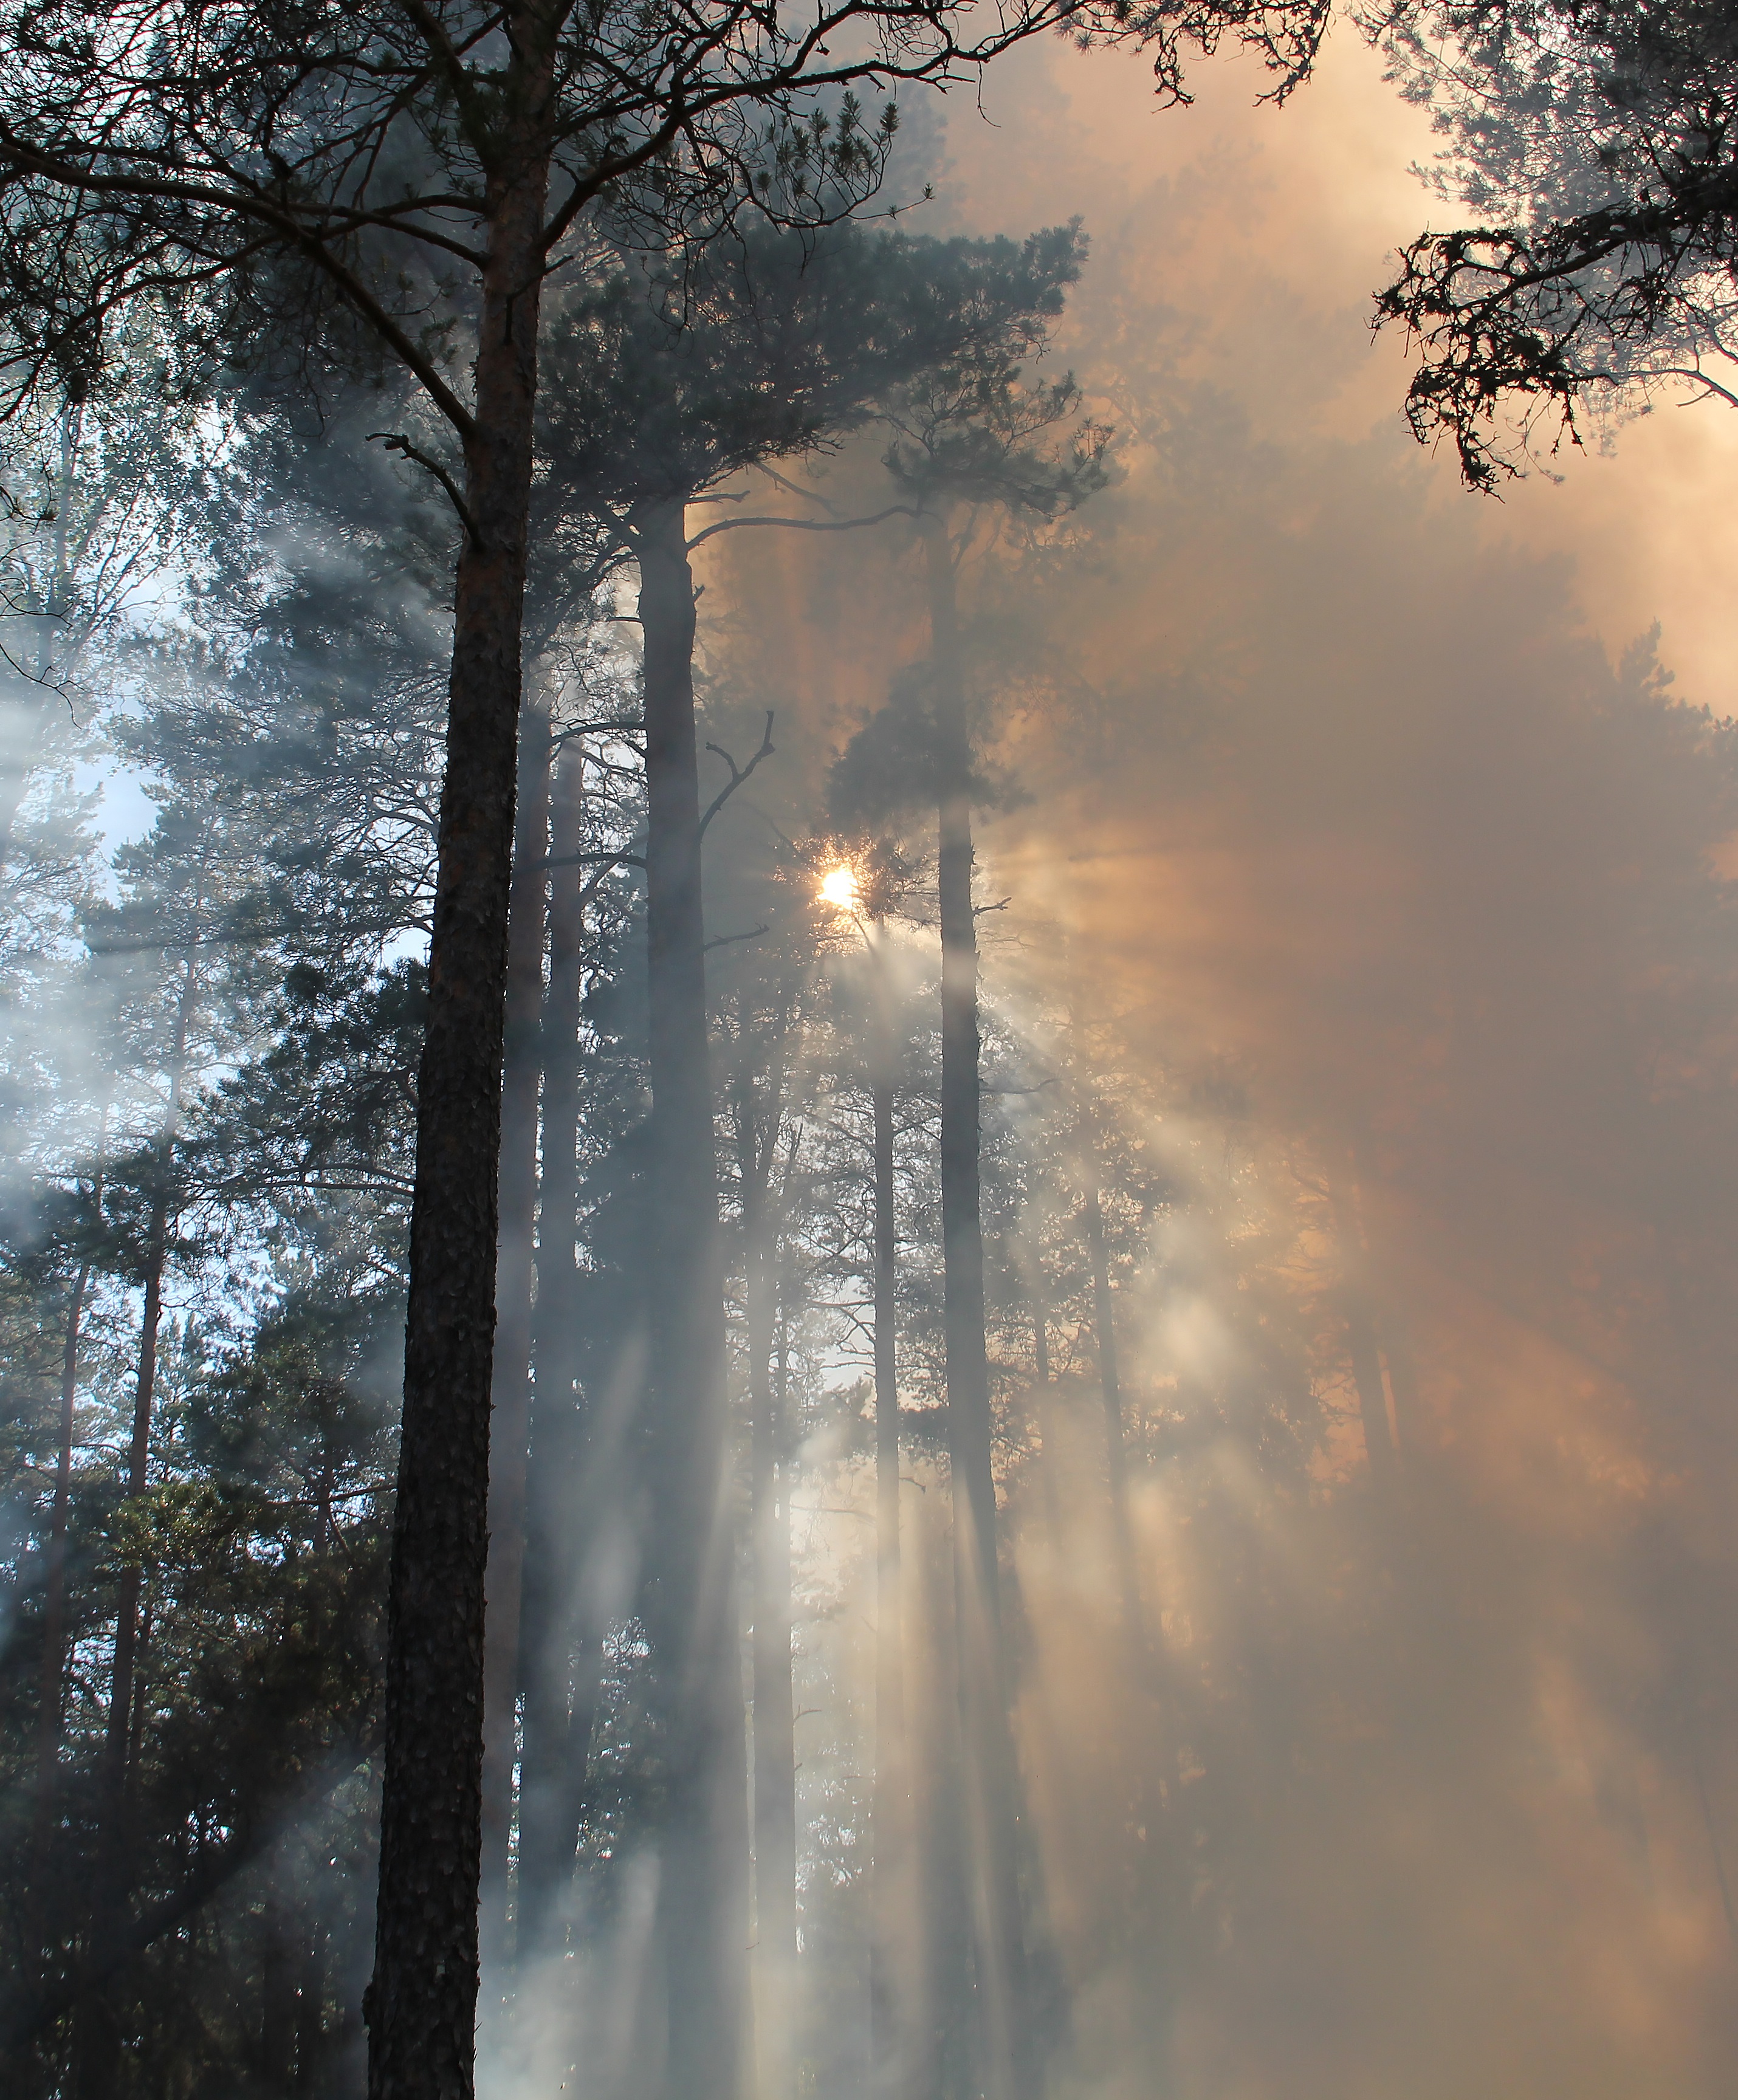
tree, water, nature, forest, winter, light, cloud, fog, mist, sunlight, morning, dawn, atmosphere, smoke, evening, reflection, weather, fire, ash, season, burning, hot, reserve, sweden, conservation, forest fire, freezing, atmospheric phenomenon, woody plant, burning for conservation, styggk rret